Pierre Frédéric de la Croix

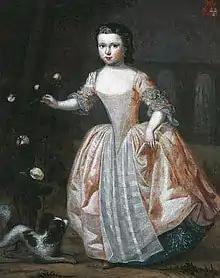
Portrait of a girl

Pierre Frédéric de la Croix (1709 – 1782), was an 18th-century painter from the Dutch Republic.